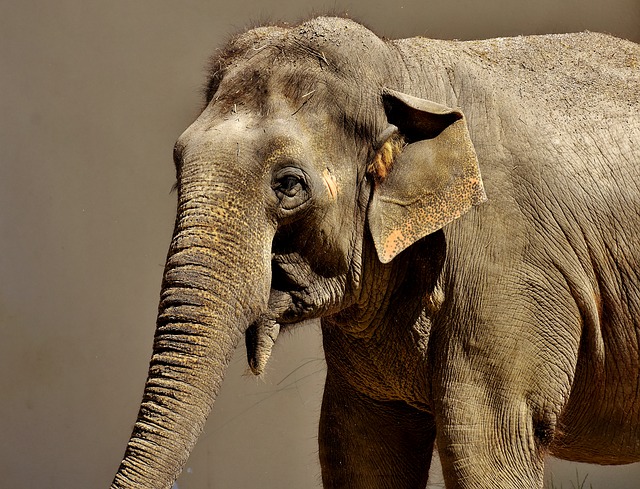
Label: elephant